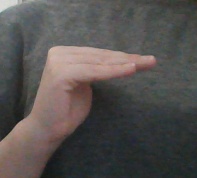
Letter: haa